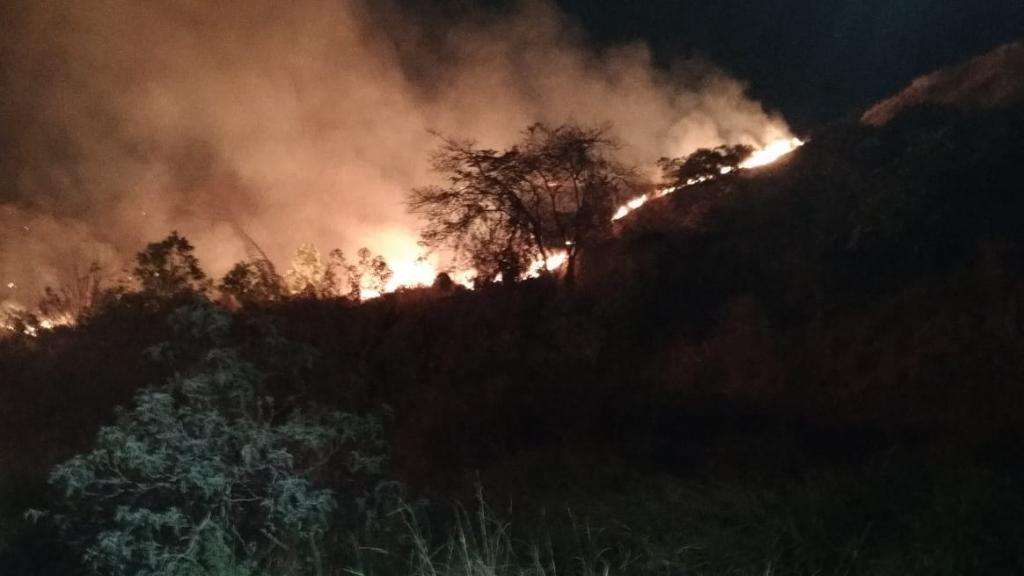
Fire: yes
Smoke: yes